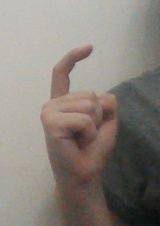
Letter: ra